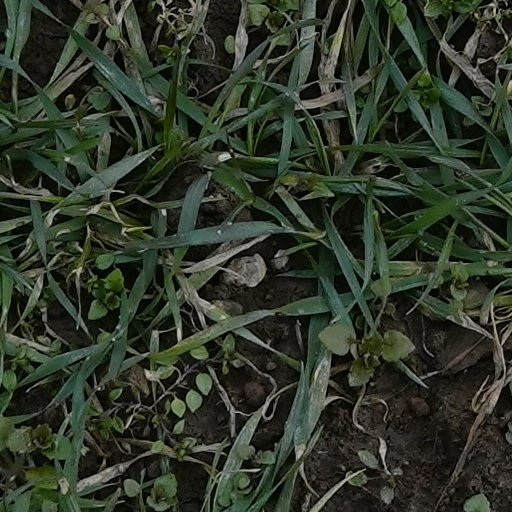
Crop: wheat